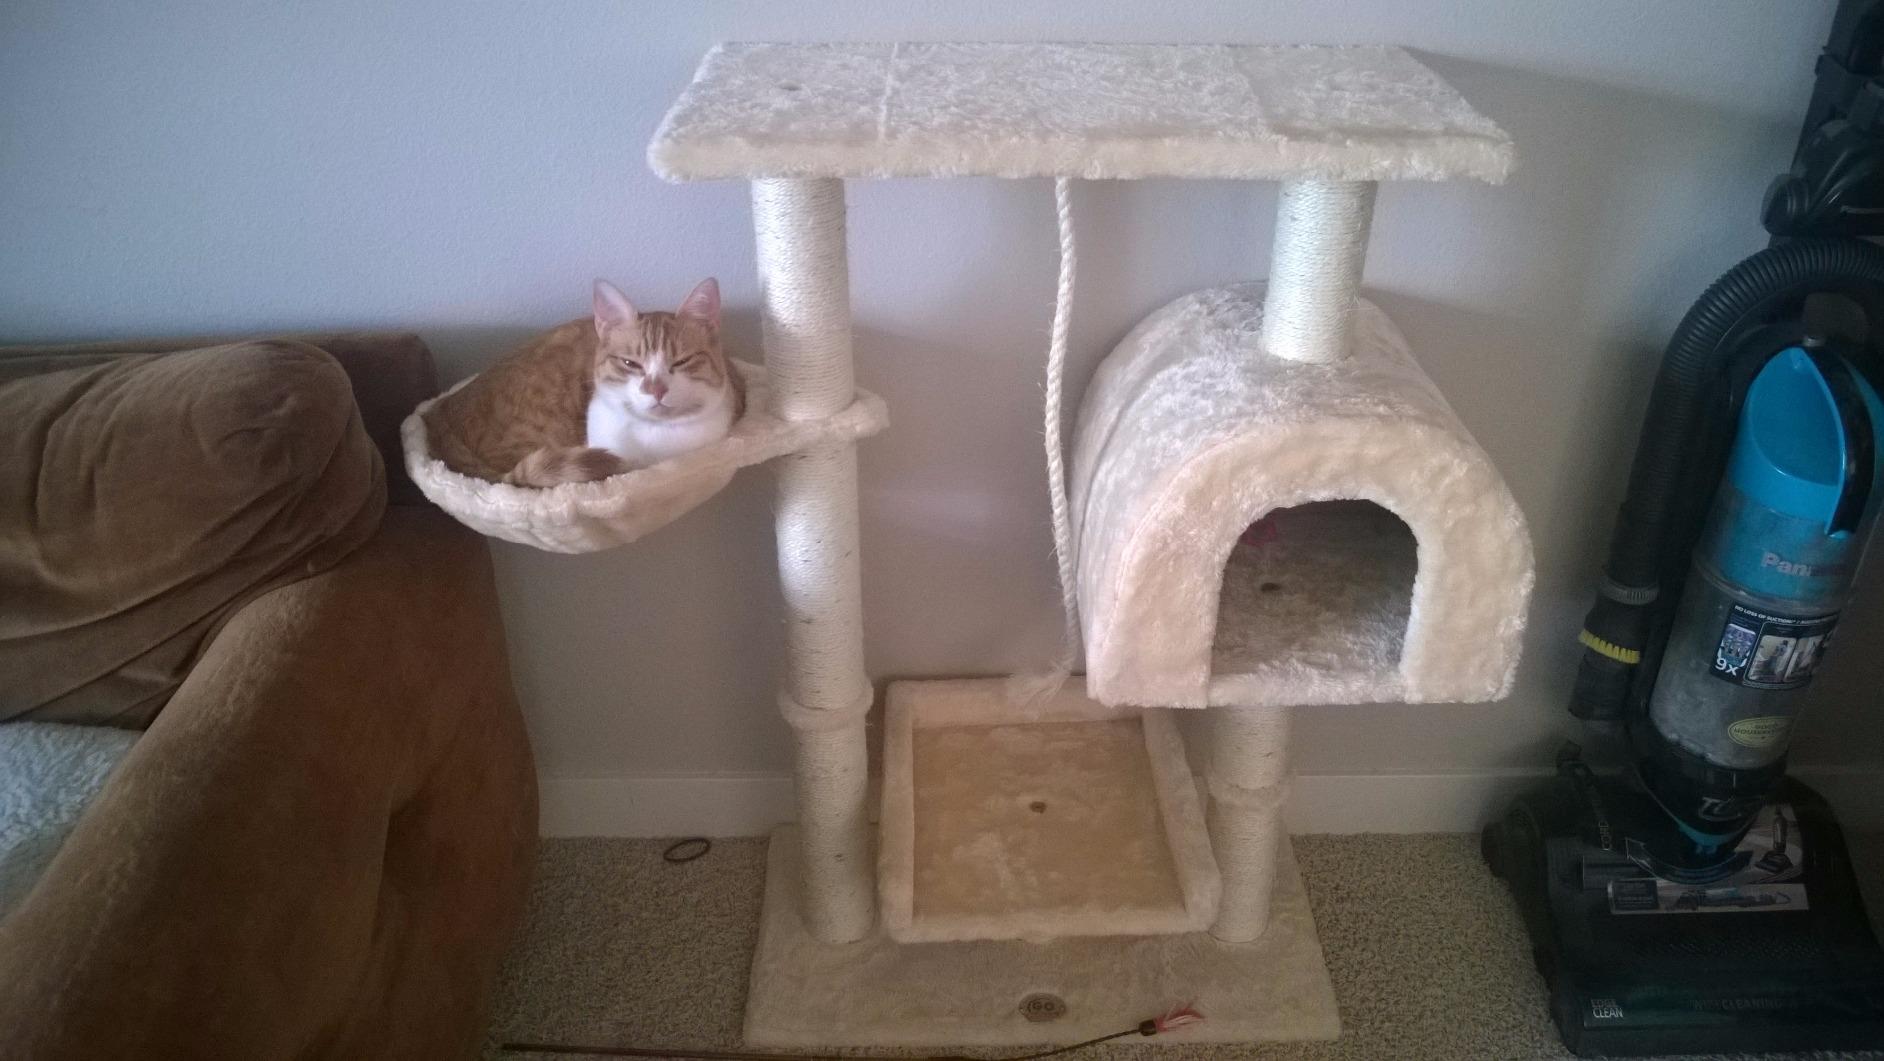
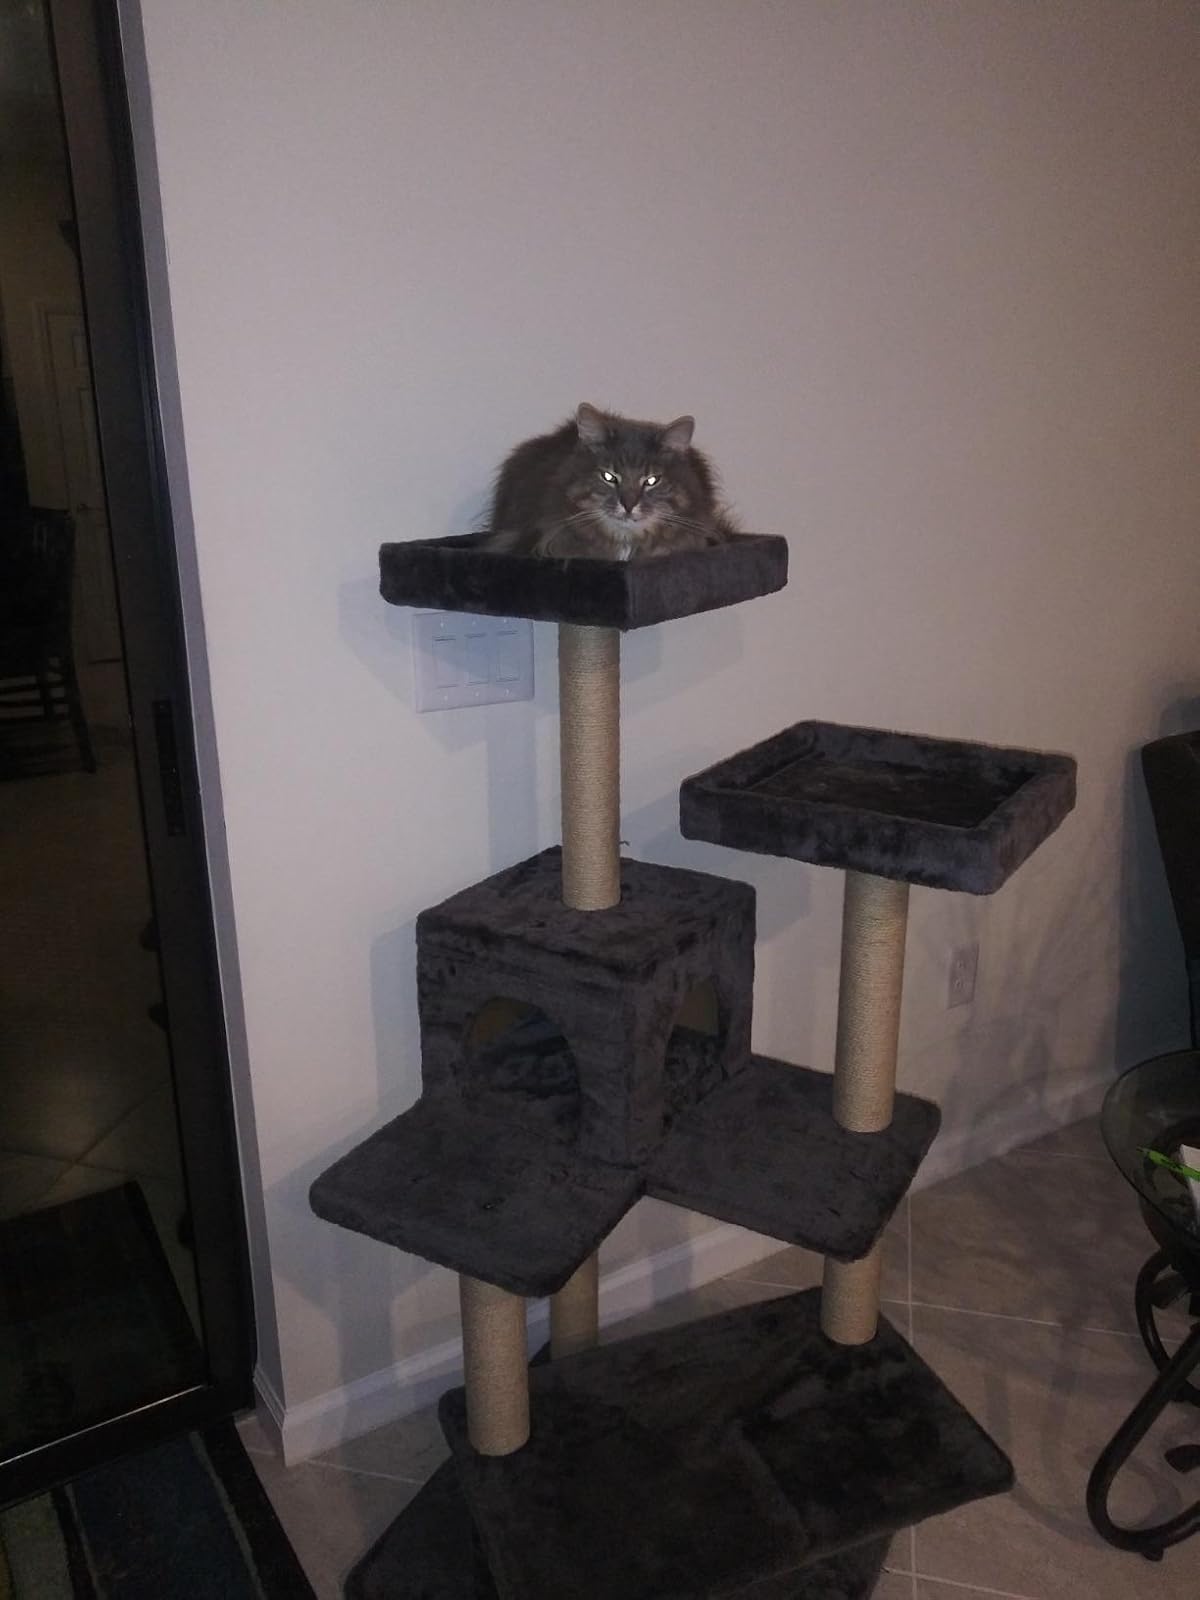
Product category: items_cat tree
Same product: no